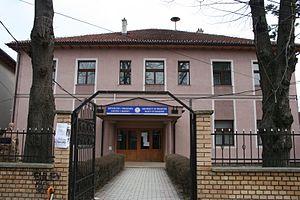
Cet article propose une liste des monuments culturels du Kosovo. Elle intègre des monuments inscrits dans les registres de l'Institut pour la protection du patrimoine de la République de Serbie et sur la liste de l'Académie serbe des sciences et des arts, en tant que le Kosovo est encore considéré comme une province autonome par la Serbie et une partie de la communauté internationale ; parallèlement le Kosovo, qui a proclamé son indépendance en 2008, a établi une liste provisoire de monuments culturels.